Kovan MRT station

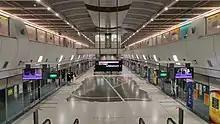
The artwork at the platform level

The artwork "The Trade-off" by Eng Tow is displayed at this station as part of the MRT network's Art-in-Transit (AiT) programme. The artwork includes two maps reflecting the "time and progress" of the Kovan area. One map, representing the past, depicts natural areas such as mangrove swamps, forests, plantations and water bodies around what are now two arterial roads, Serangoon Road and Tampines Road. The other map, representing the present, does not display vegetation, showing only the new roads, expressways and new developments. Ochre, black, dark green, red and grey colours were used to reflect earth tones. These colours were laid upon granite, a material which is indigenous to Singapore and which many Singaporeans are familiar with. The tiles were cut using computer-controlled water jets, a construction technology new to Singapore, and were connected as in a jigsaw puzzle before displayed on the platforms.